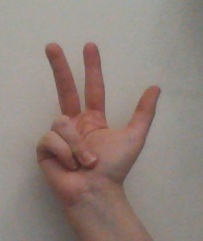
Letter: al